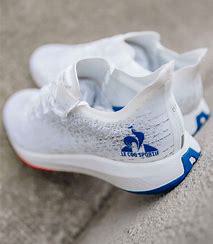
Brand: Le
Model: Coq Sportif 100